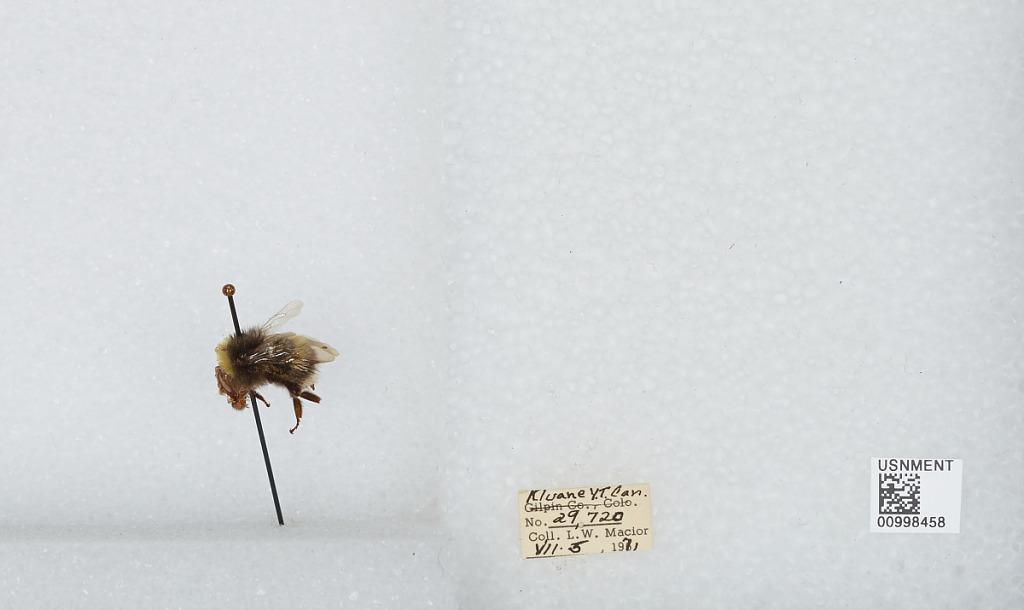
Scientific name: Bombus (Bombus) lucorum (Linnaeus)
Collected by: L. Macior
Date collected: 1971-7-5
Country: Canada
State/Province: Yukon Territory
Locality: Kluane
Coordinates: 60.75, -139.5